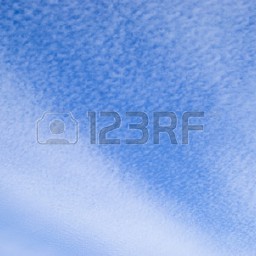
Cloud type: Cirrocumulus (Cc)